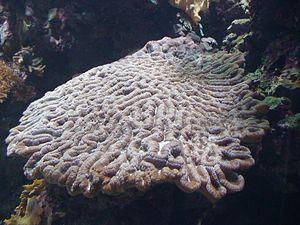
Oulophyllia crispa est une espèce de coraux appartenant à la famille des Merulinidae ou à la famille Faviidae.
Oulophyllia est un genre de coraux durs de la famille des Meandrinidae.
Les Merulinidae constituent une famille de coraux scléractiniaires.